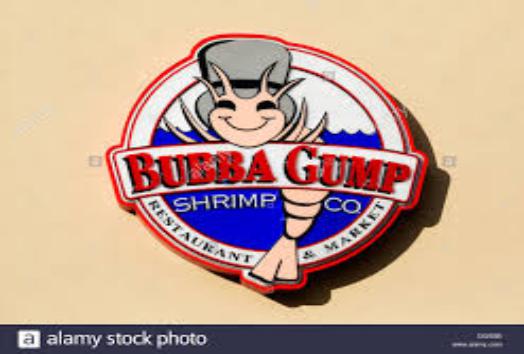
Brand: Bubba Gump Shrimp Company
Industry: Food